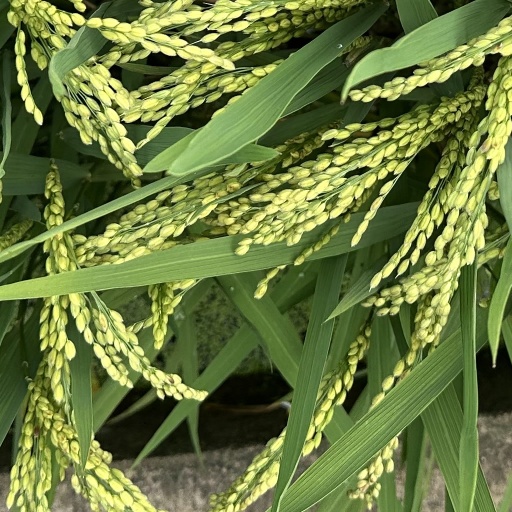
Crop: rice